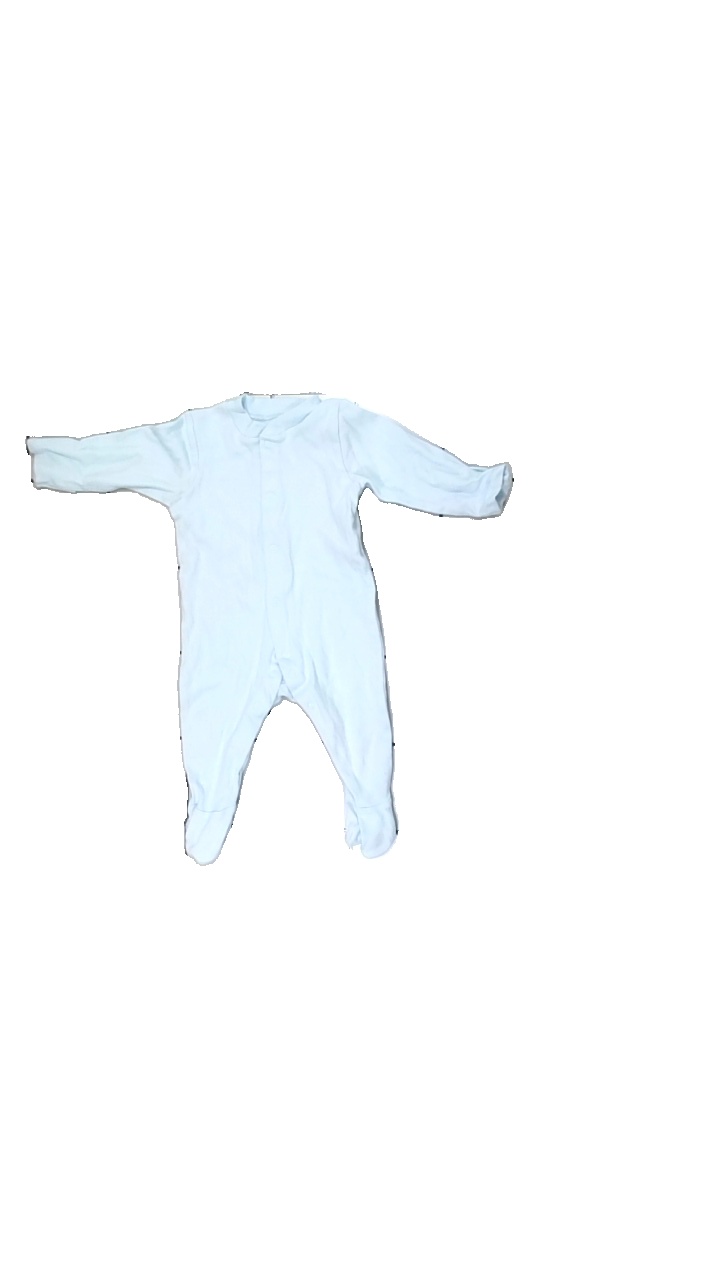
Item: Pajamas (Children)
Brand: M&s
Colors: Blue
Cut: Regular
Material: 100% cotton
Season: All
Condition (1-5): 5
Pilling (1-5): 5
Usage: Reuse
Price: <50